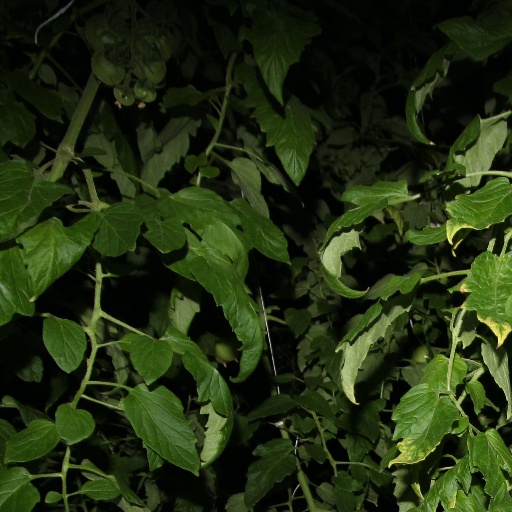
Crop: tomato